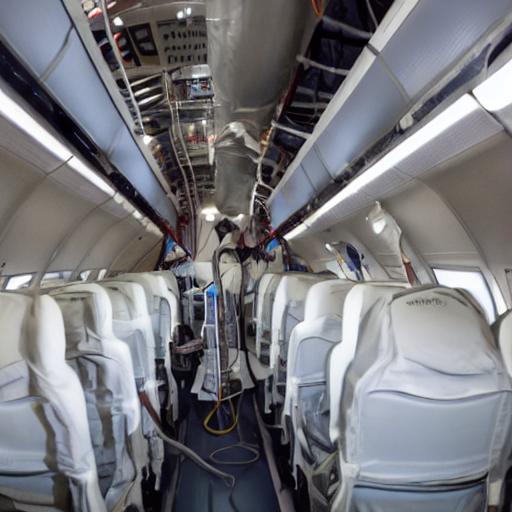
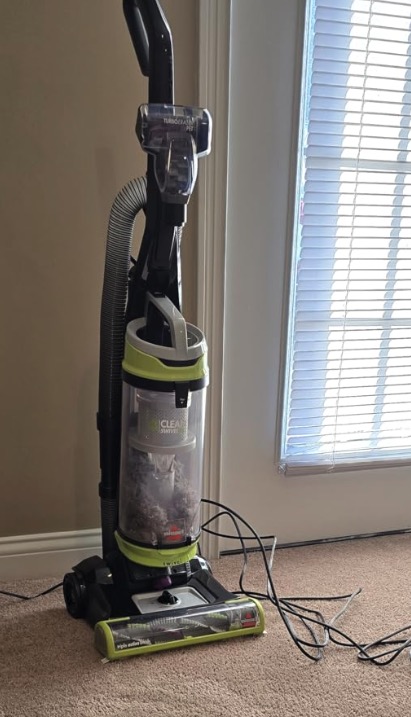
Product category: items_vacuum
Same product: no